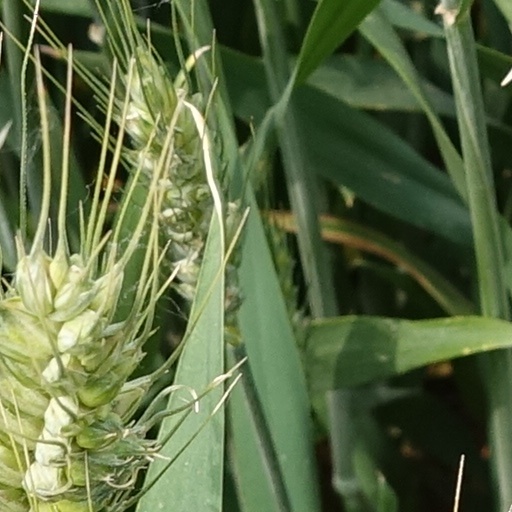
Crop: wheat